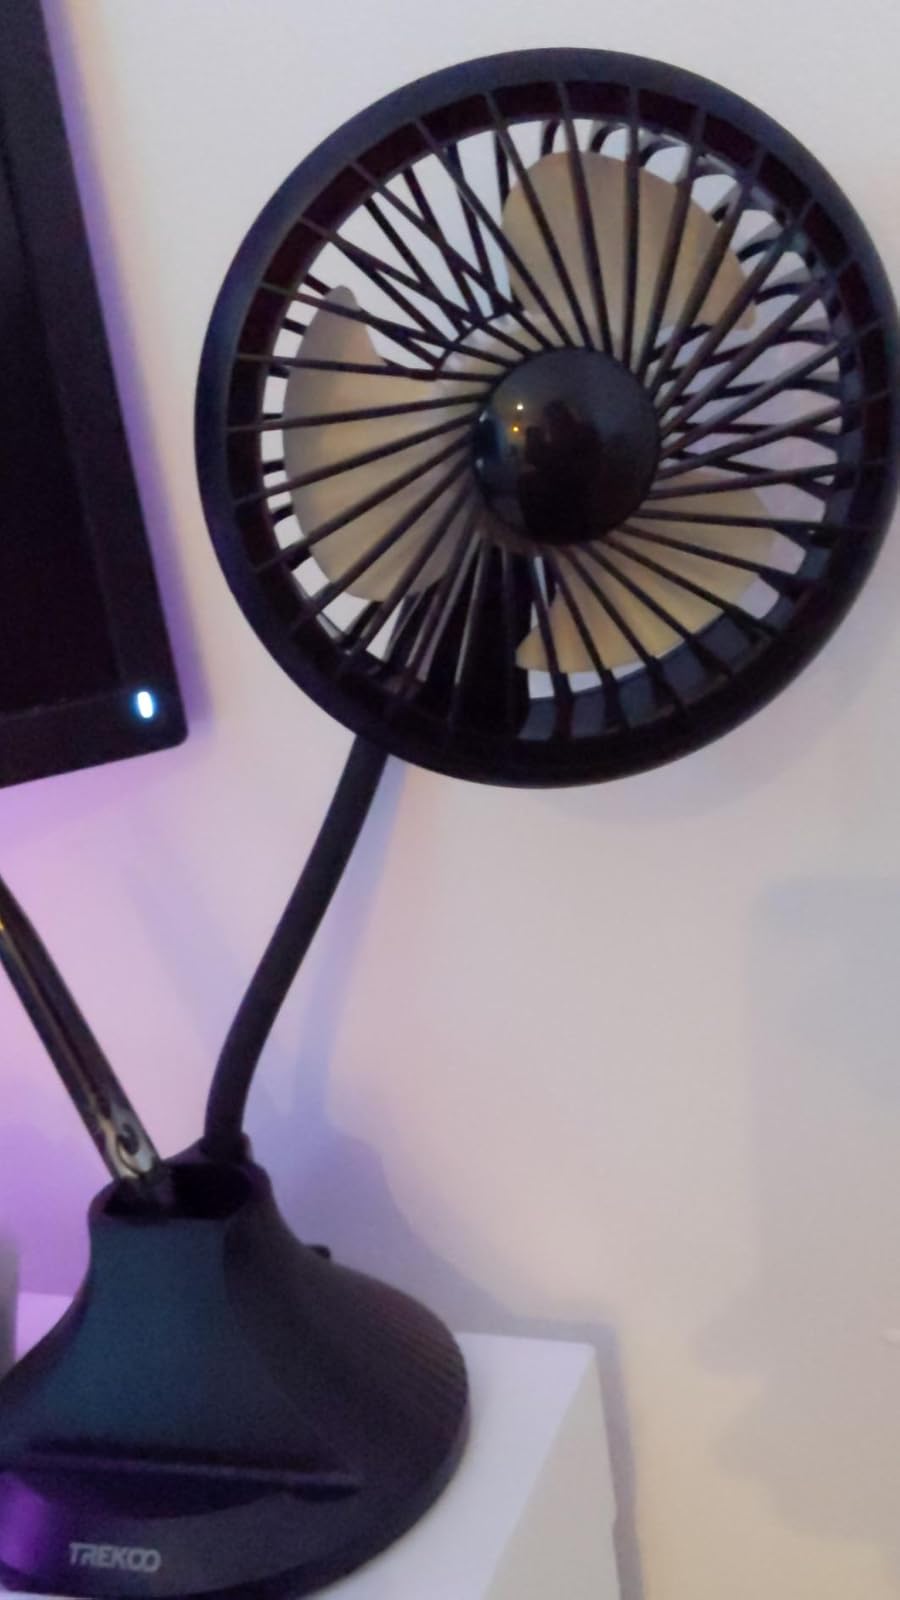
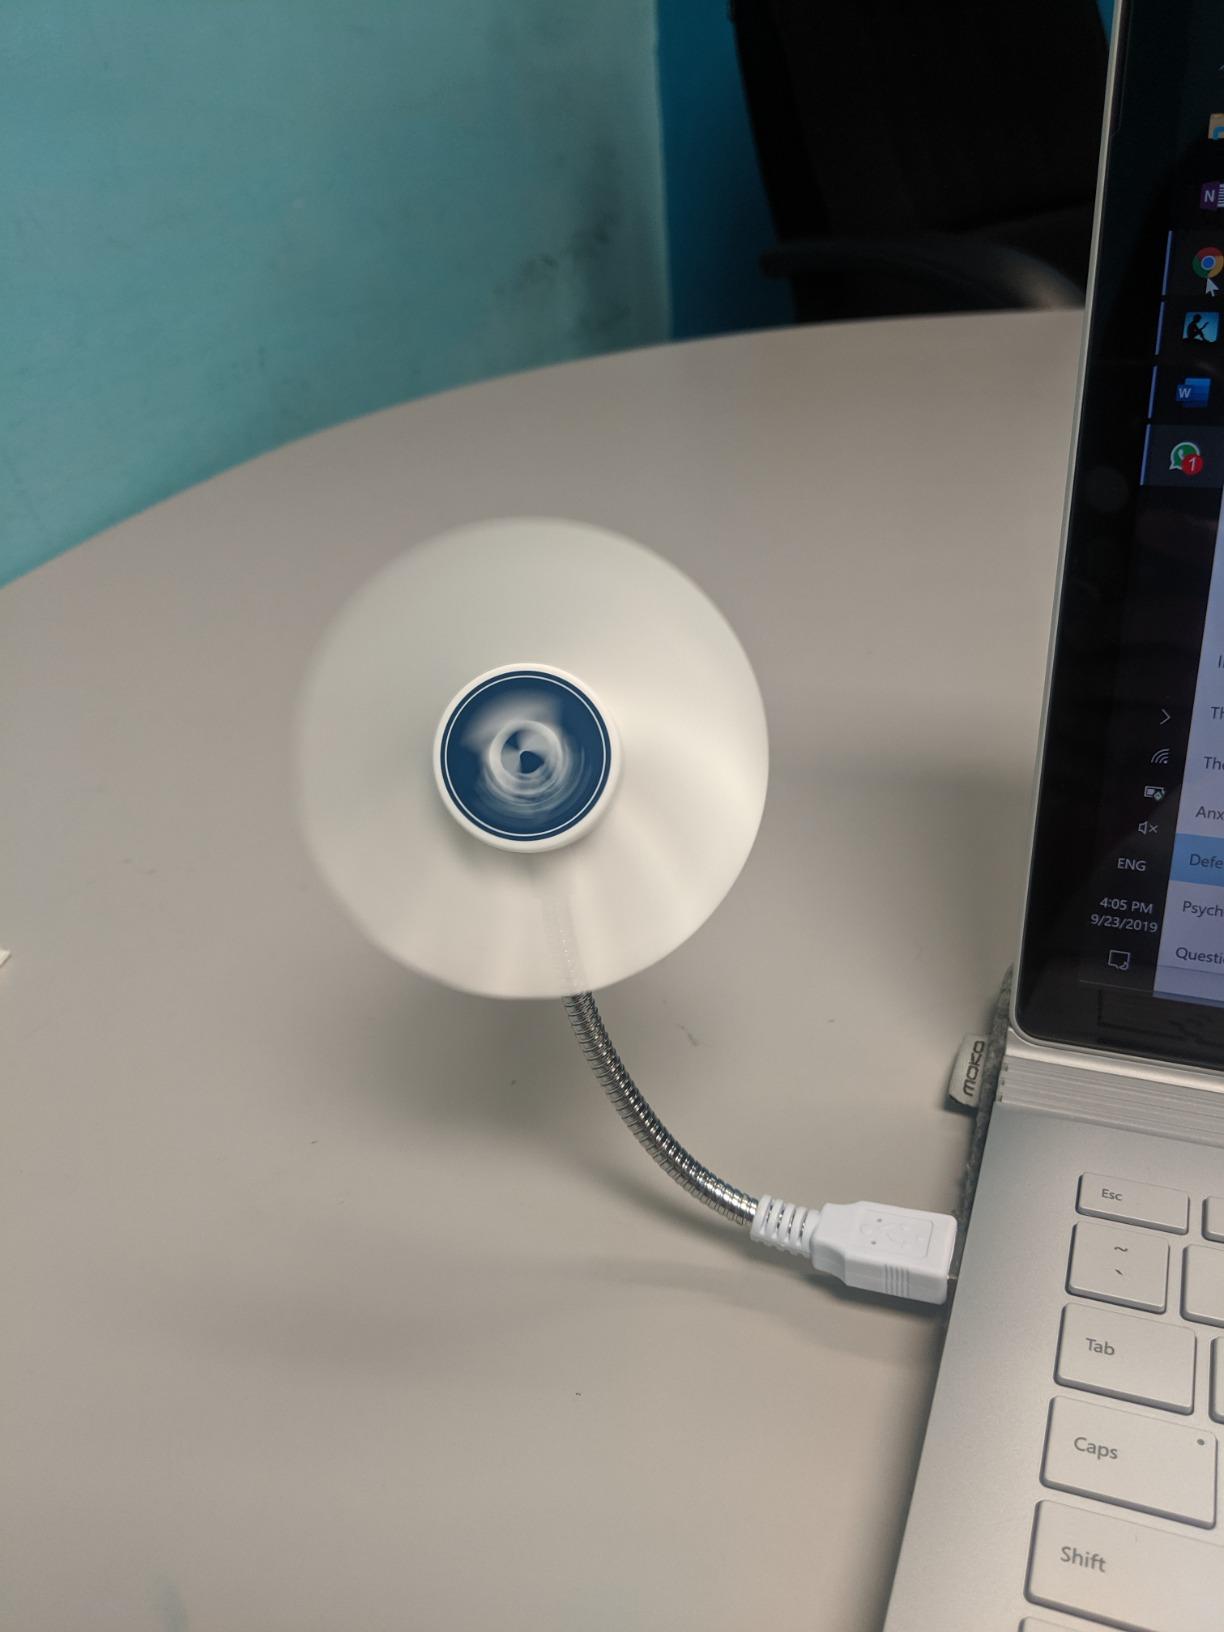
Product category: fan
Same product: no